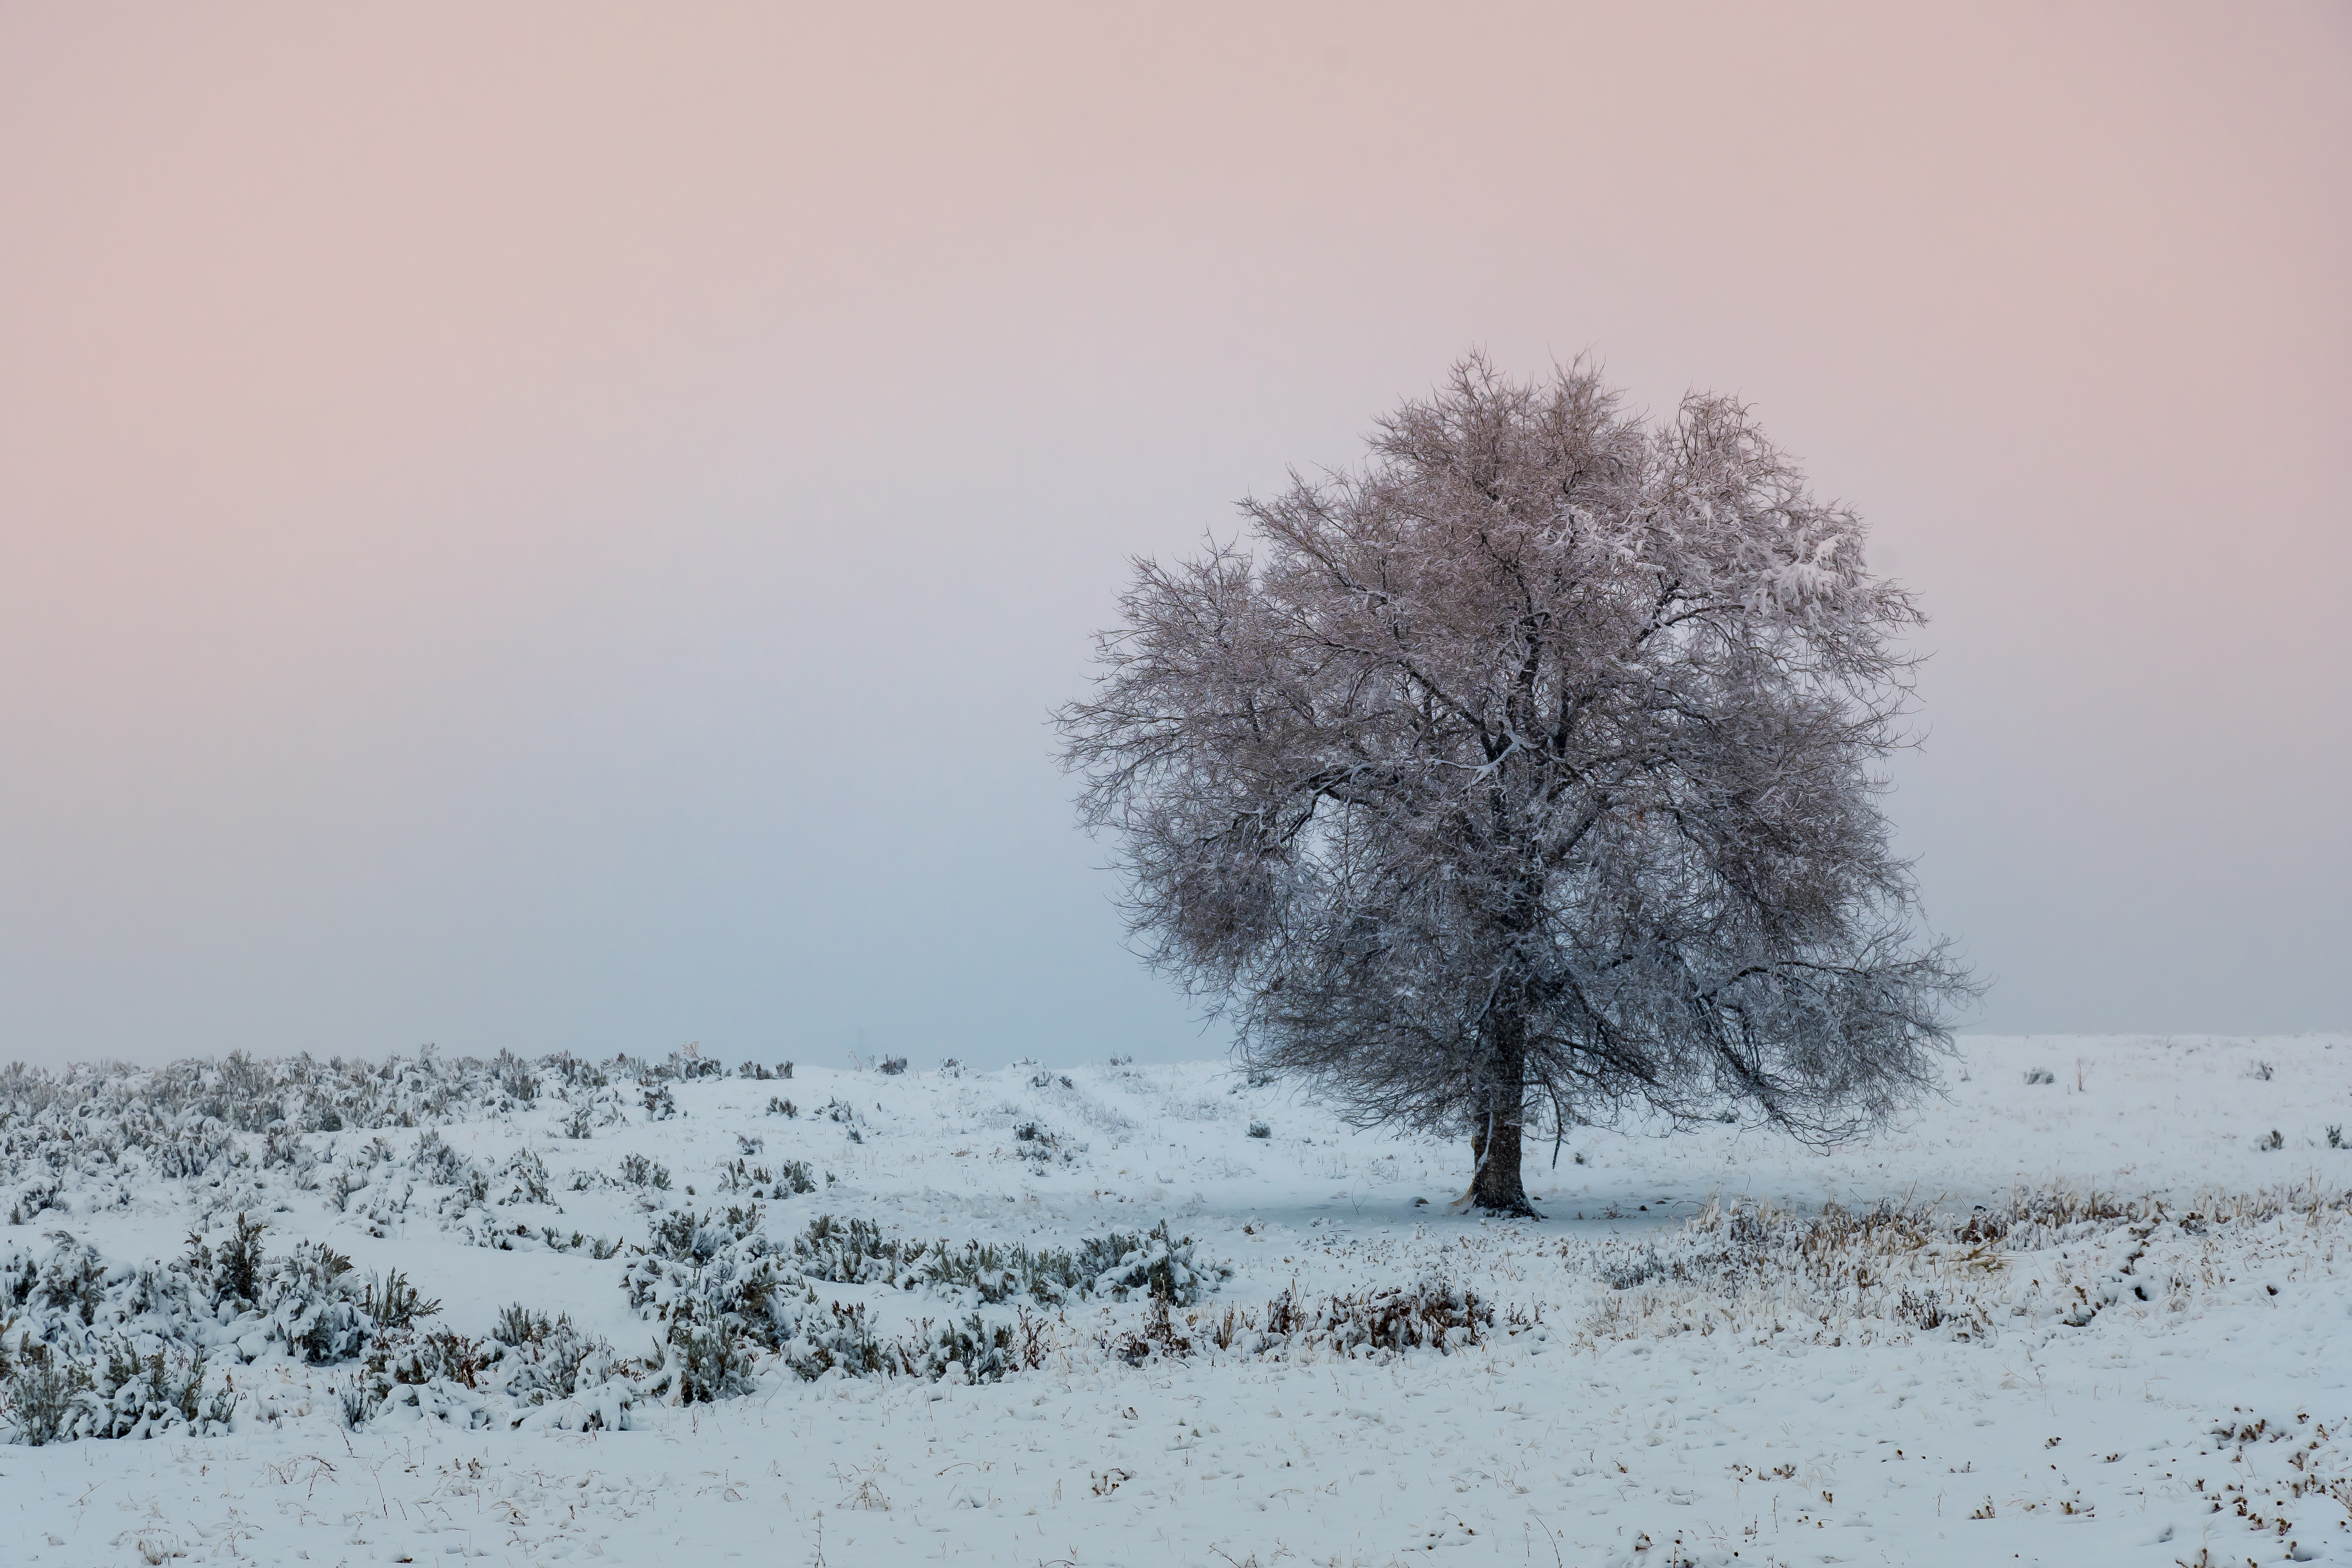
snow, winter, tree, atmospheric phenomenon, freezing, frost, sky, natural landscape, blizzard, woody plant, plant, winter storm, landscape, branch, fog, rural area, plain, black and white, ice, twig